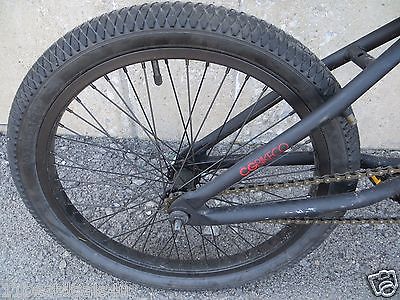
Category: bicycle